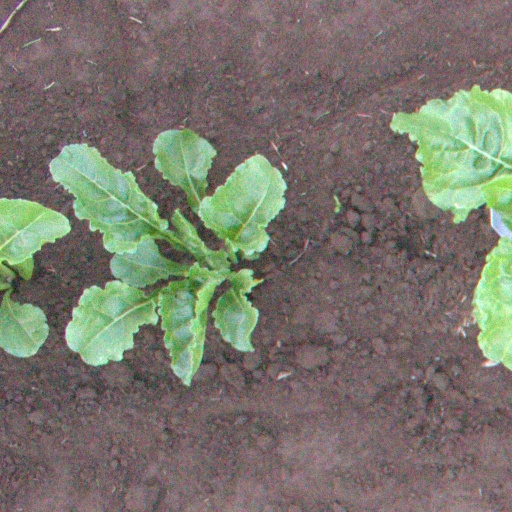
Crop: sugar beet